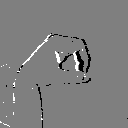
ASL letter: o